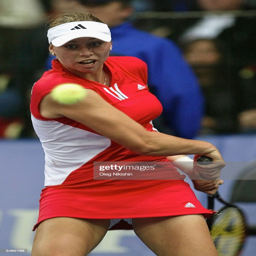
tennis player returns a shot to tennis player during the tennis match .